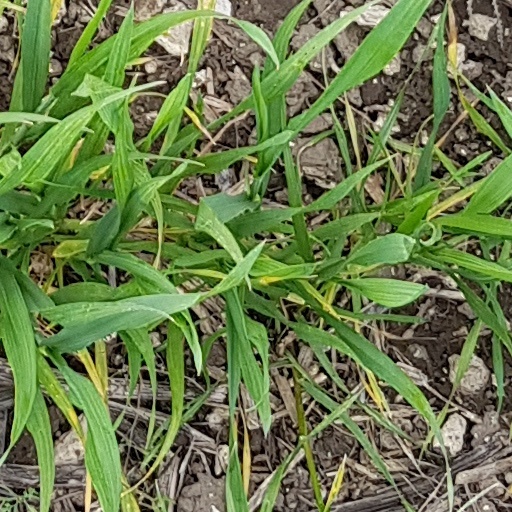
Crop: wheat